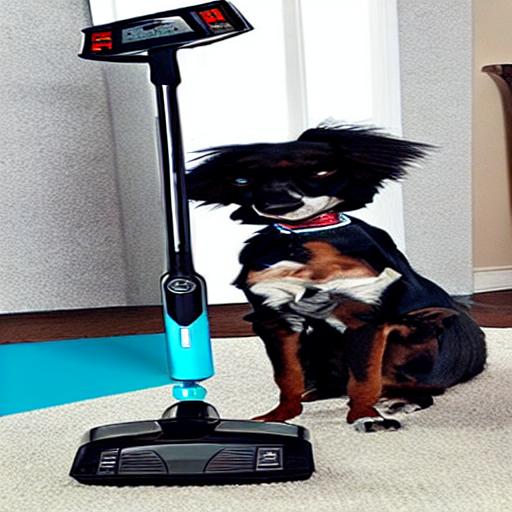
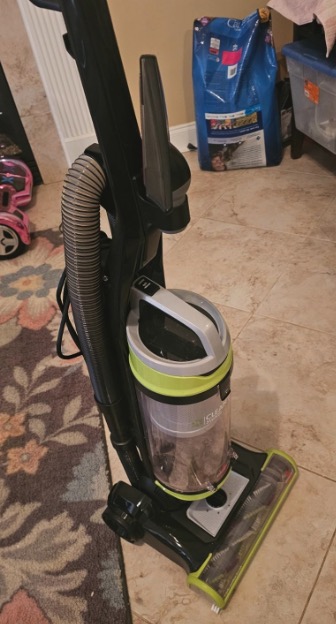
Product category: items_vacuum
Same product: no